1972 in the Vietnam War

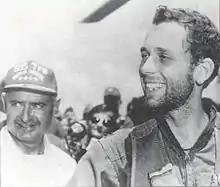
Roger Locher following his rescue

The PAVN 5th and 9th Divisions launched a massive infantry and armor assault on An Lộc. This attack was repulsed by a combination of U.S. airpower and ARVN soldiers on the ground. A B-52 strike took place every 55 minutes for 30 hours straight—using 170 B-52s. Despite this air support, the PAVN made gains, and reached within a few hundred meters of the ARVN 5th Division command post.